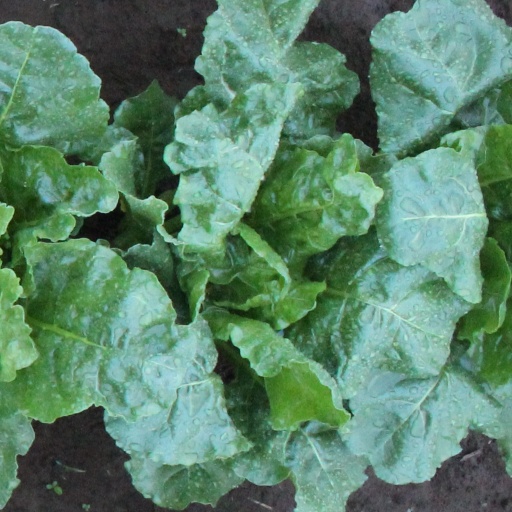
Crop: sugar beet